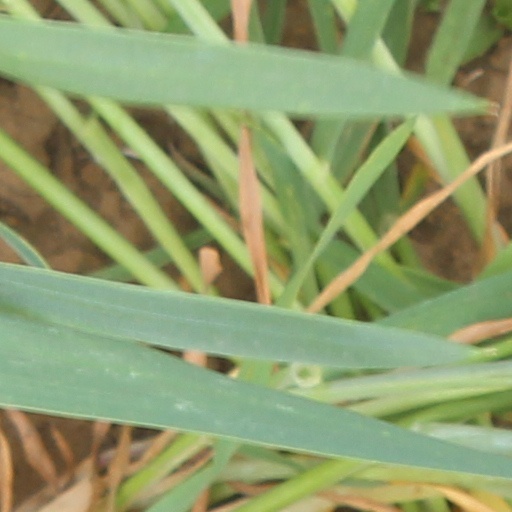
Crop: wheat